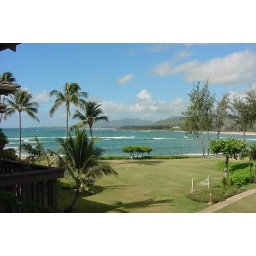
Looking from 3rd floor last unit in building 3 to beach